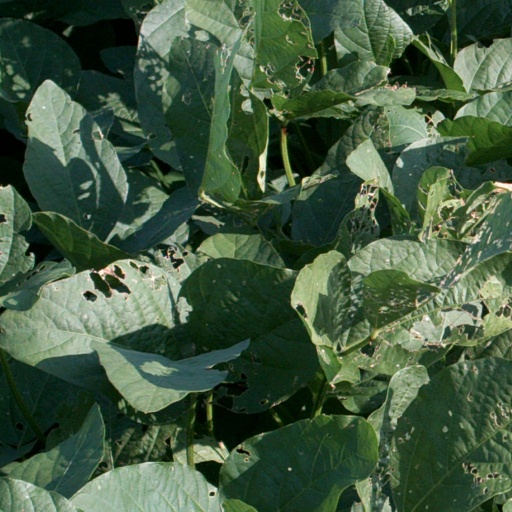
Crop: soybean